Guido Boni (cyclist)

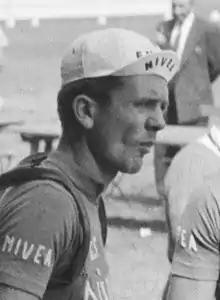
Guido Boni (1956)

Guido Boni (4 November 1933 – 28 June 2014) was an Italian racing cyclist. He won stage 7 of the 1958 Giro d'Italia.